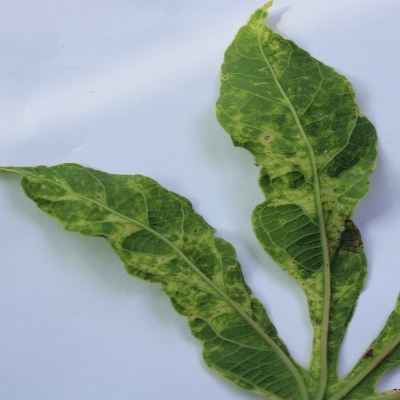
Crop: Cassava
Condition: mosaic